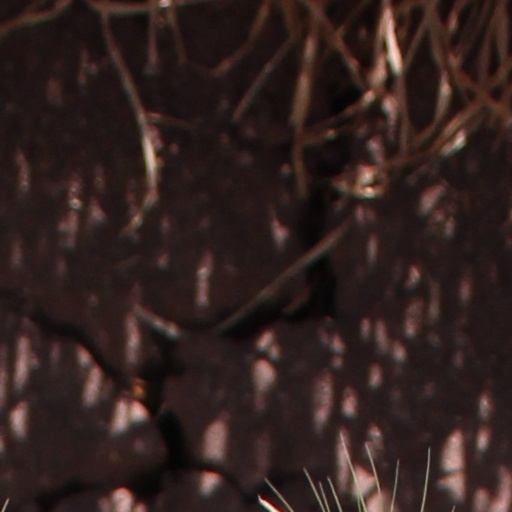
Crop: wheat